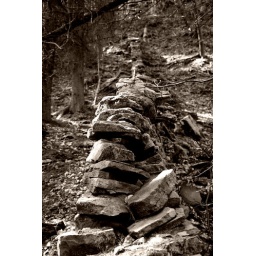
An old run down stone wall near Fernilee Reservoir.